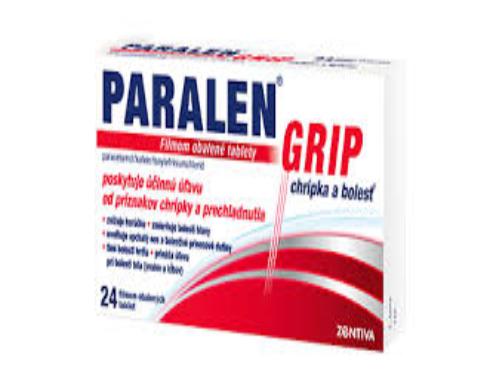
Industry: Medical